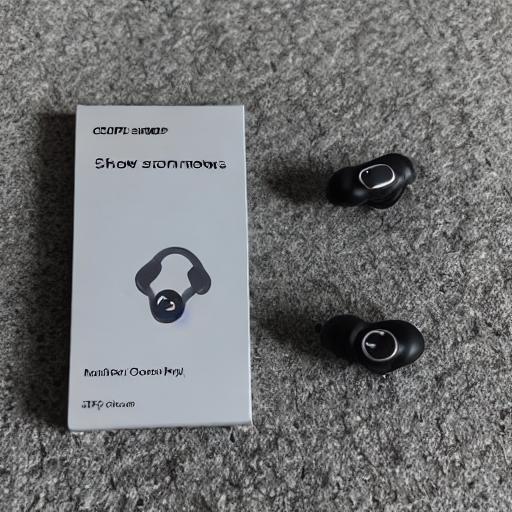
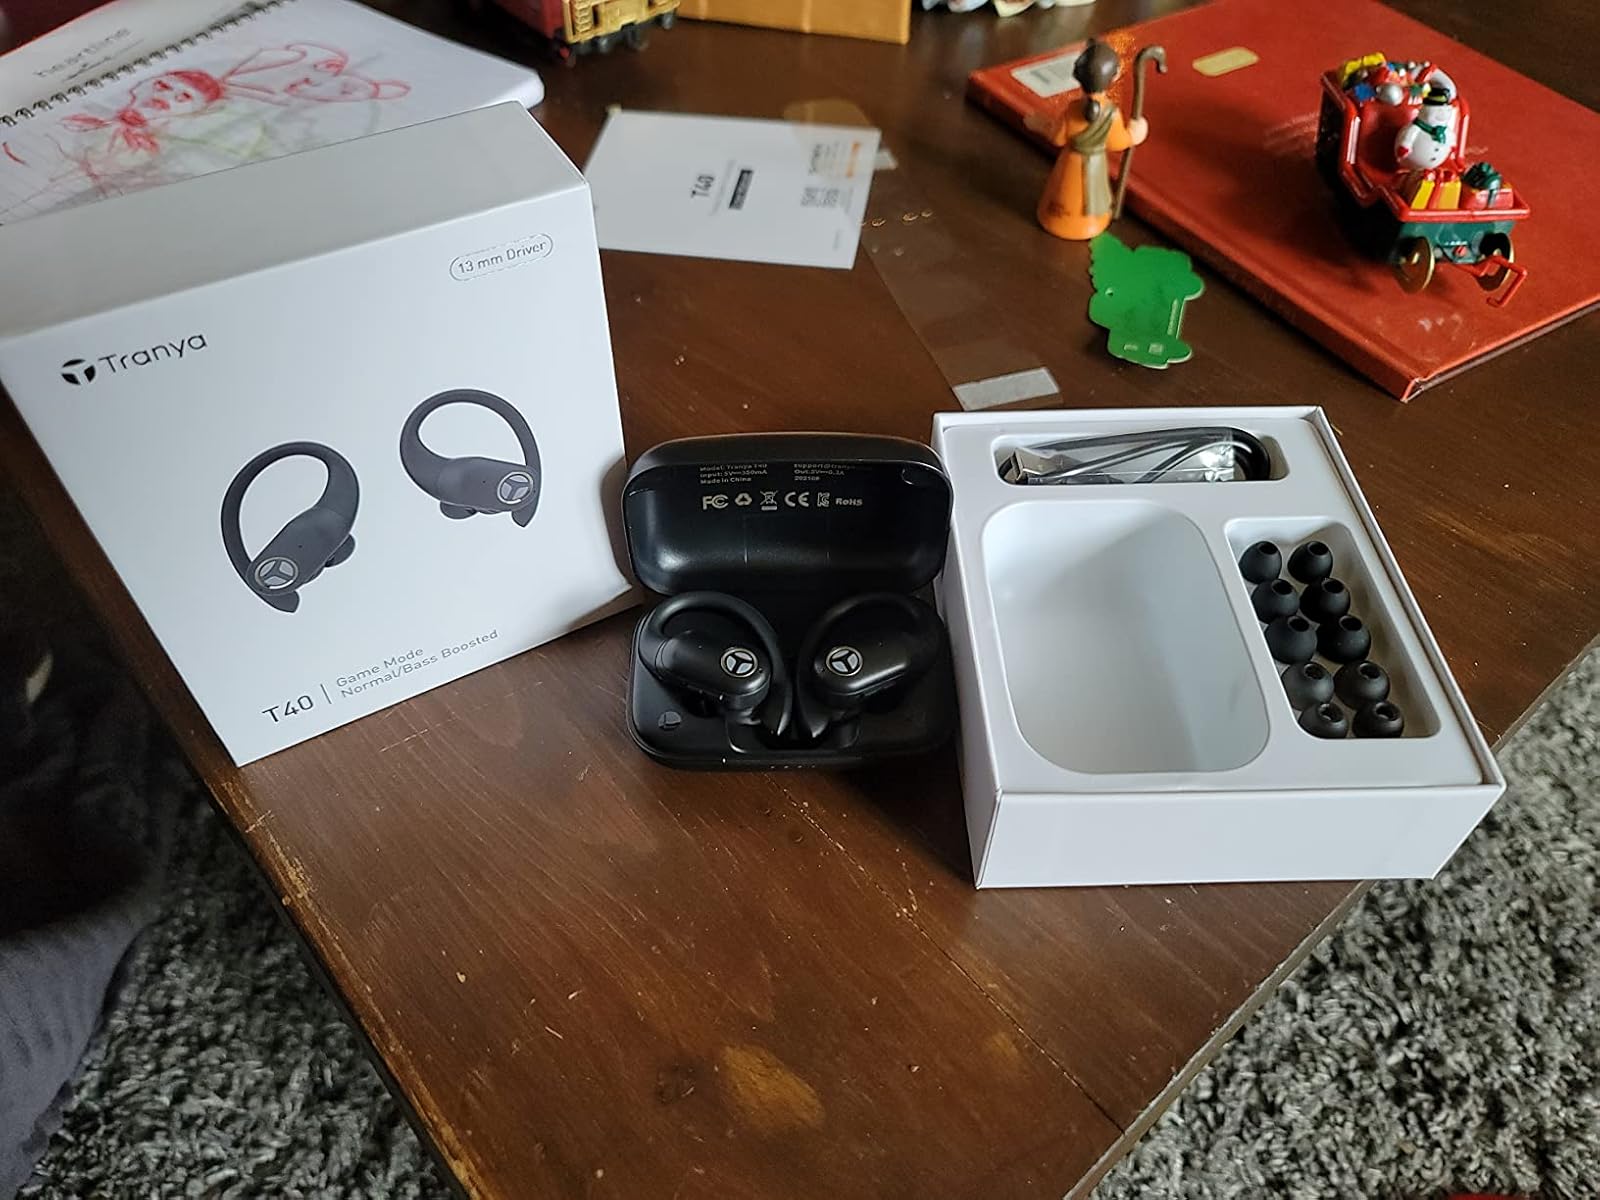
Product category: earbuds
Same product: no